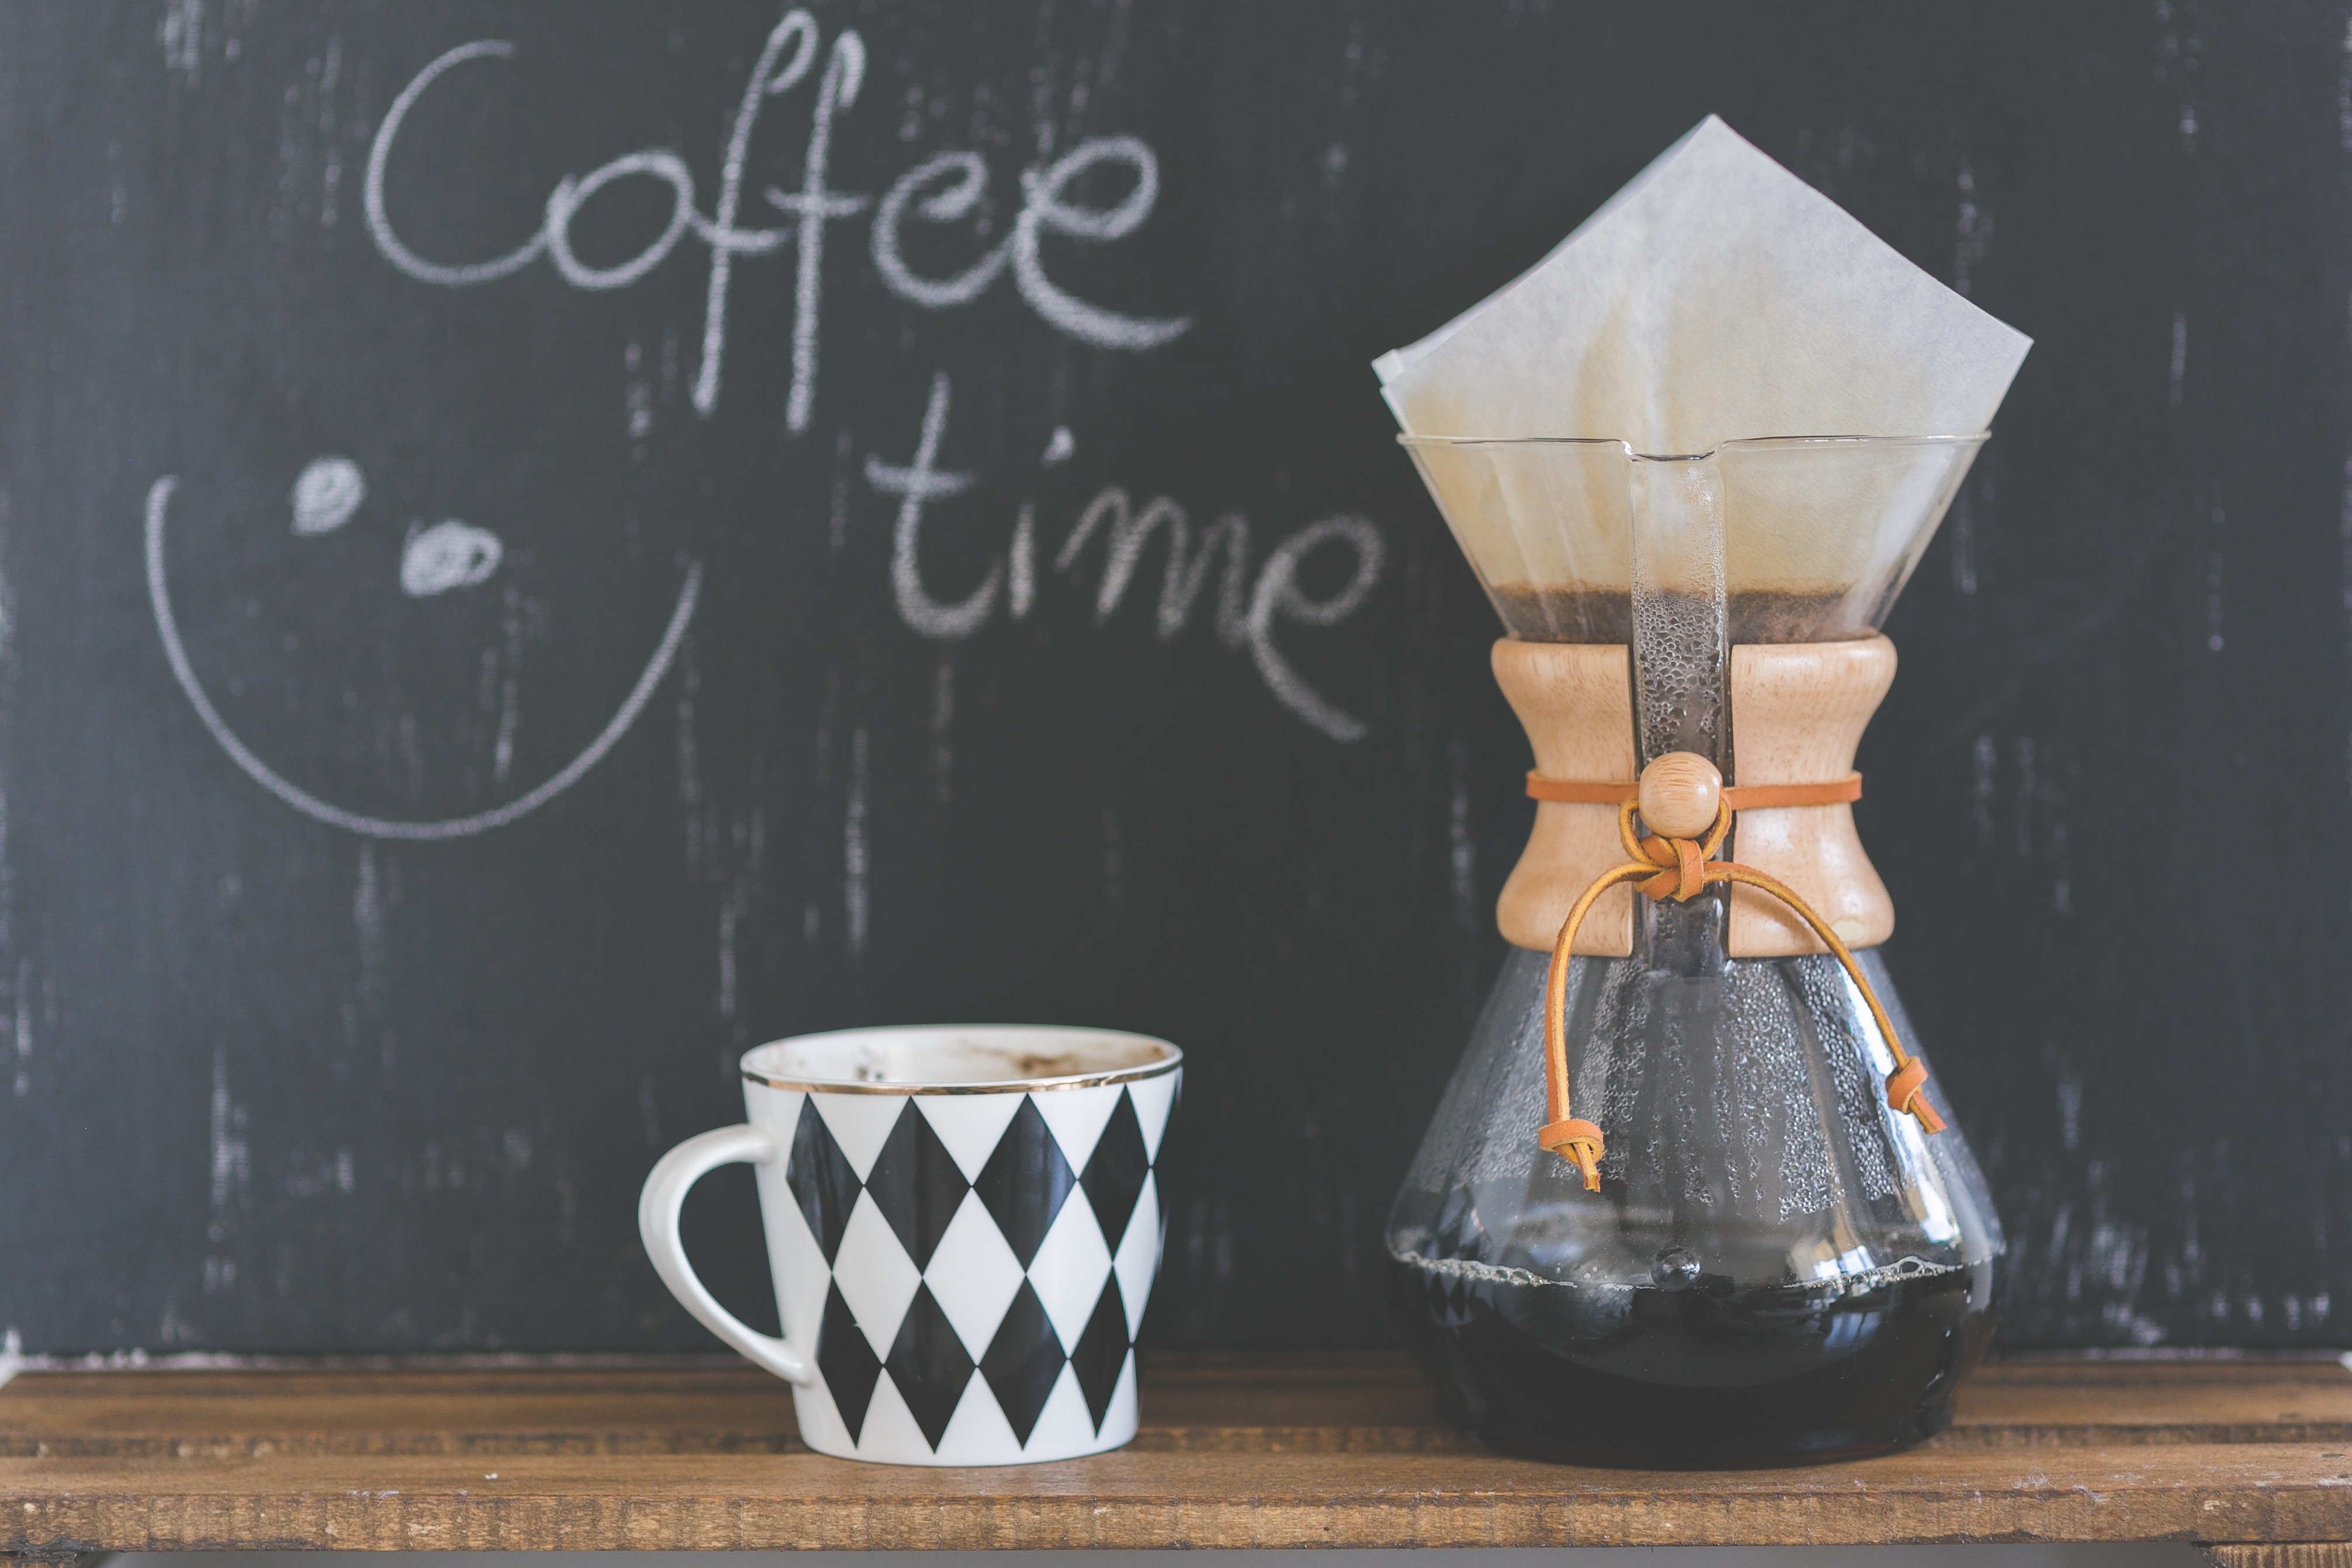
man, person, cafe, coffee, people, girl, woman, white, tea, morning, glass, home, female, cup, brunette, portrait, young, food, beverage, drink, lifestyle, breakfast, mug, lighting, smiling, smile, cheerful, face, art, one, relaxation, happy, drinking, hot, consume, casual, attractive, adult, still life photography, devour